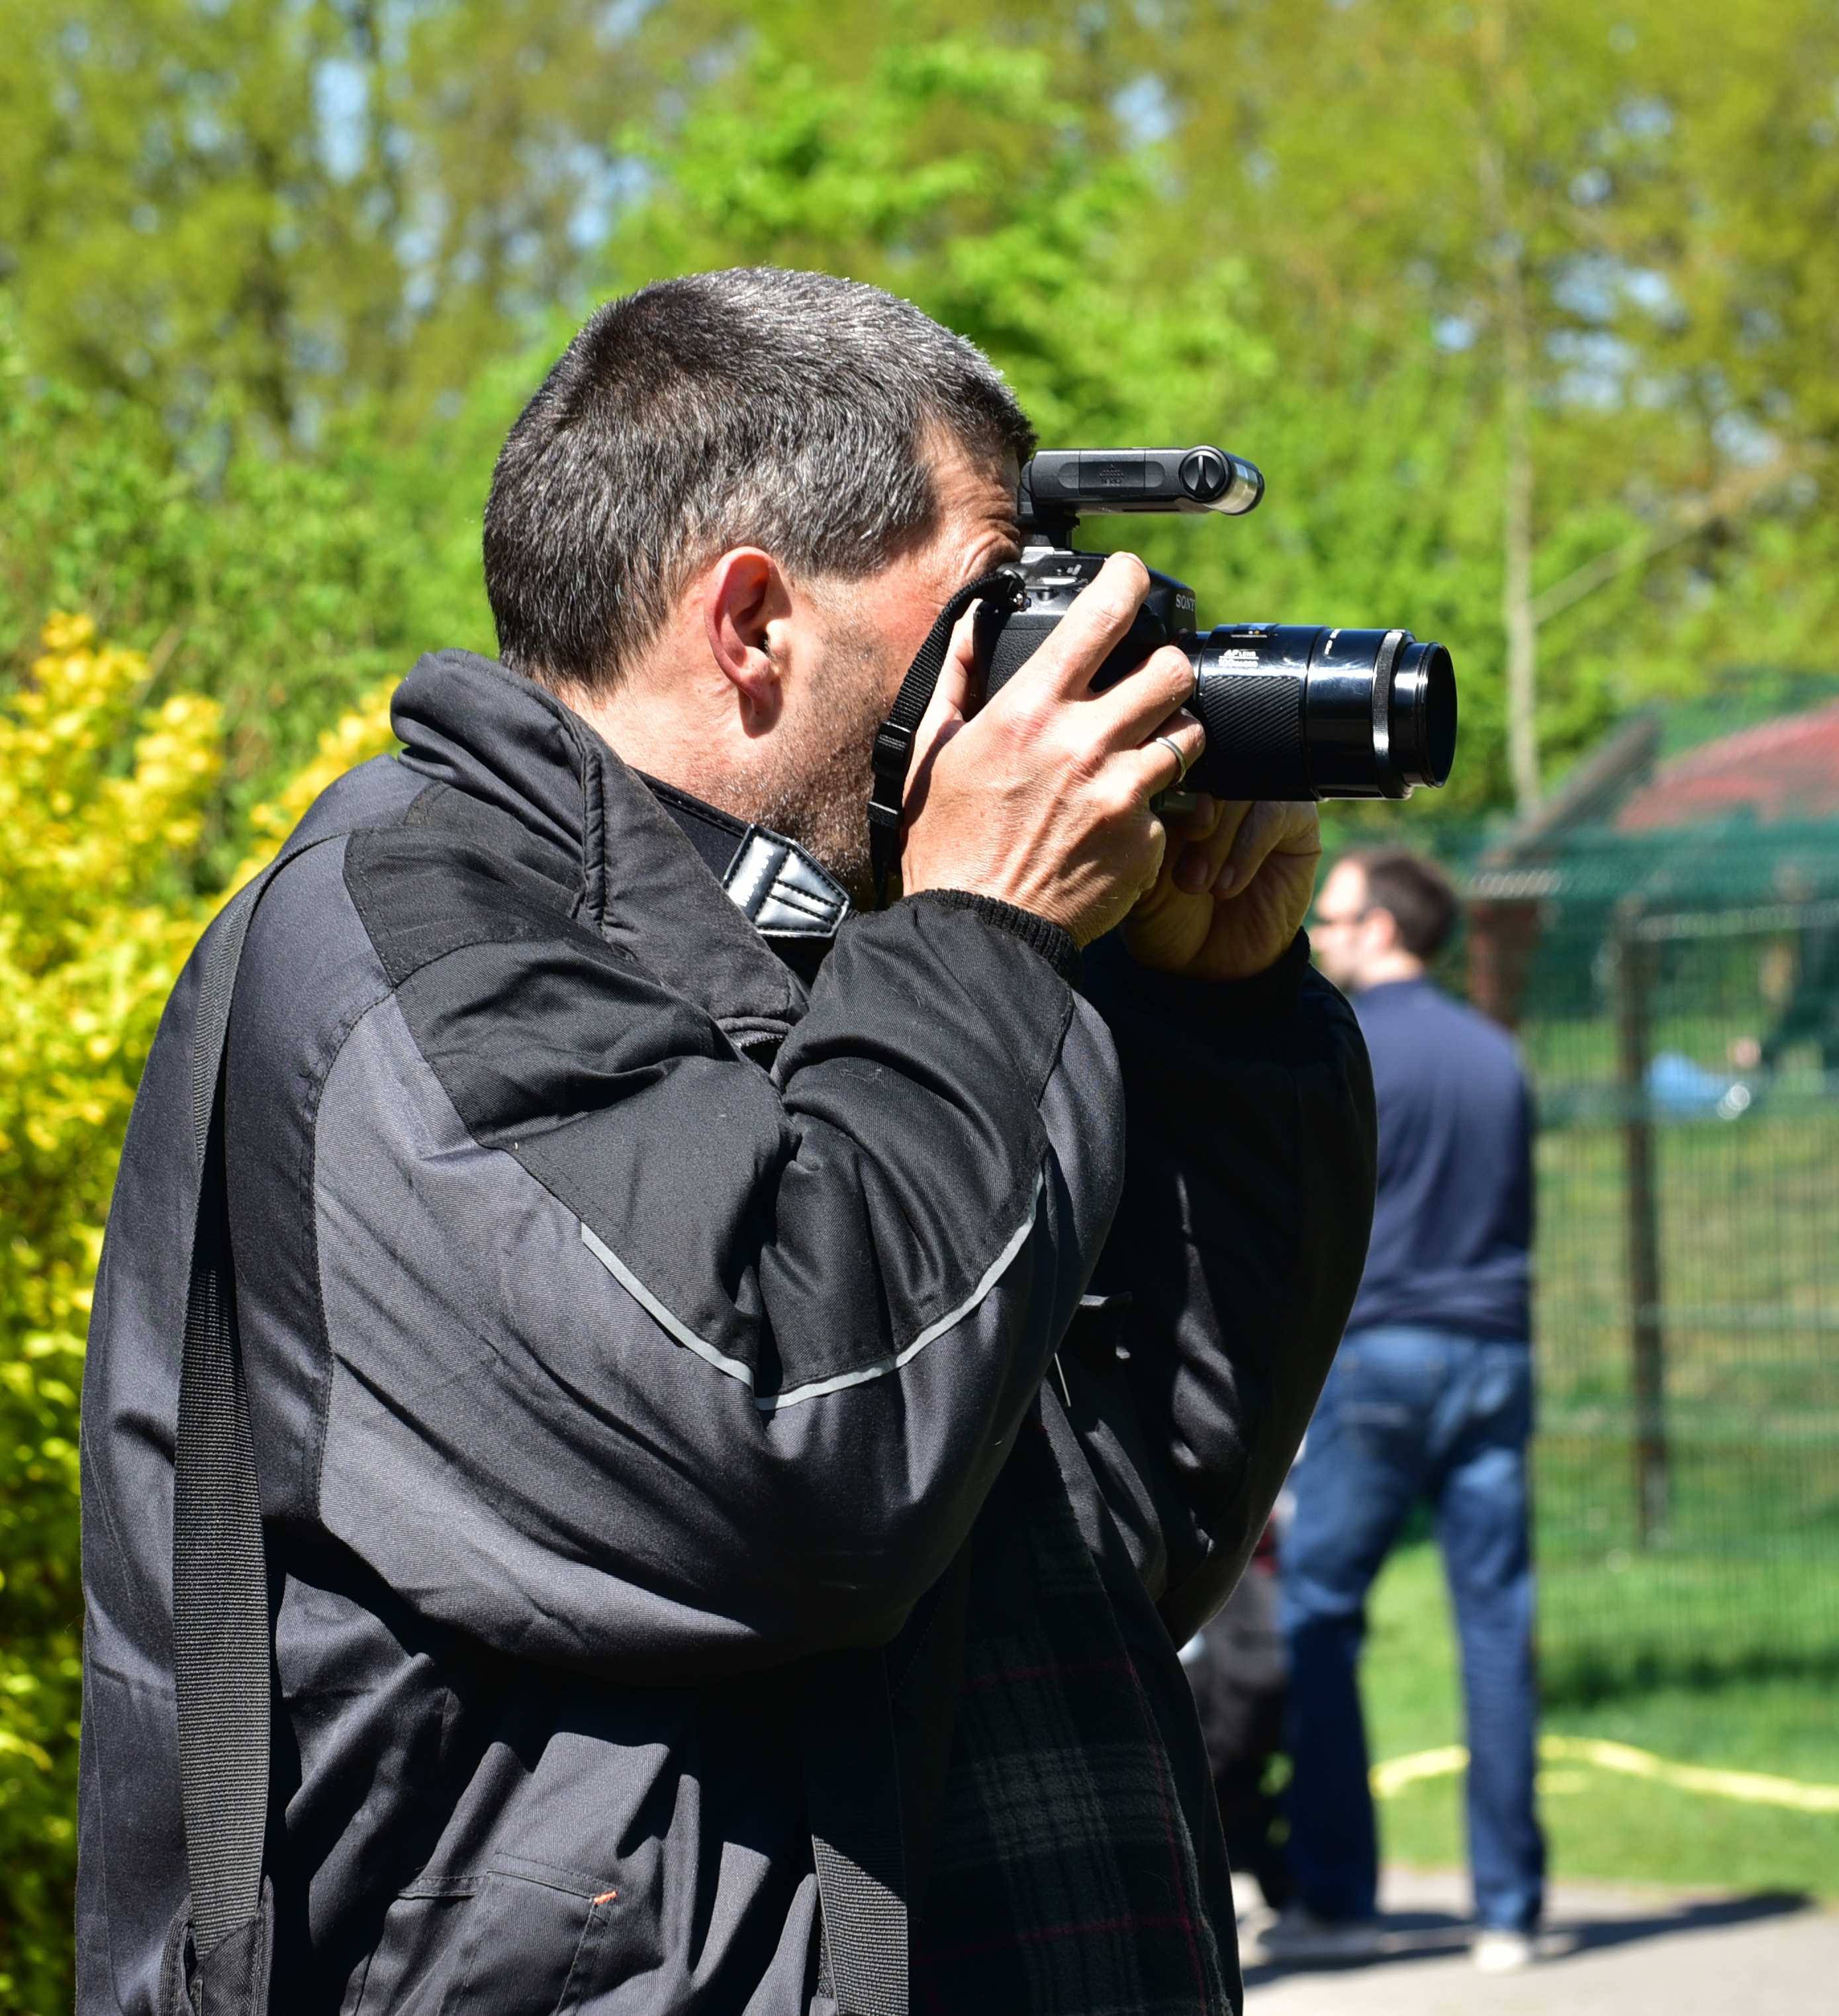
man, person, camera, photographer, male, lens, human, recording, photograph, take a snapshot, cinematographer, camera operator